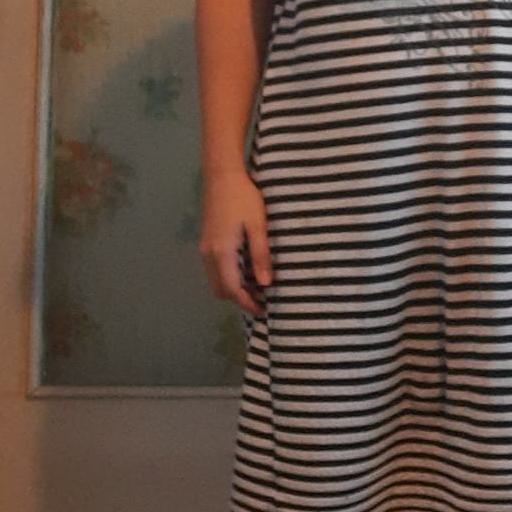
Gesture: no_gesture